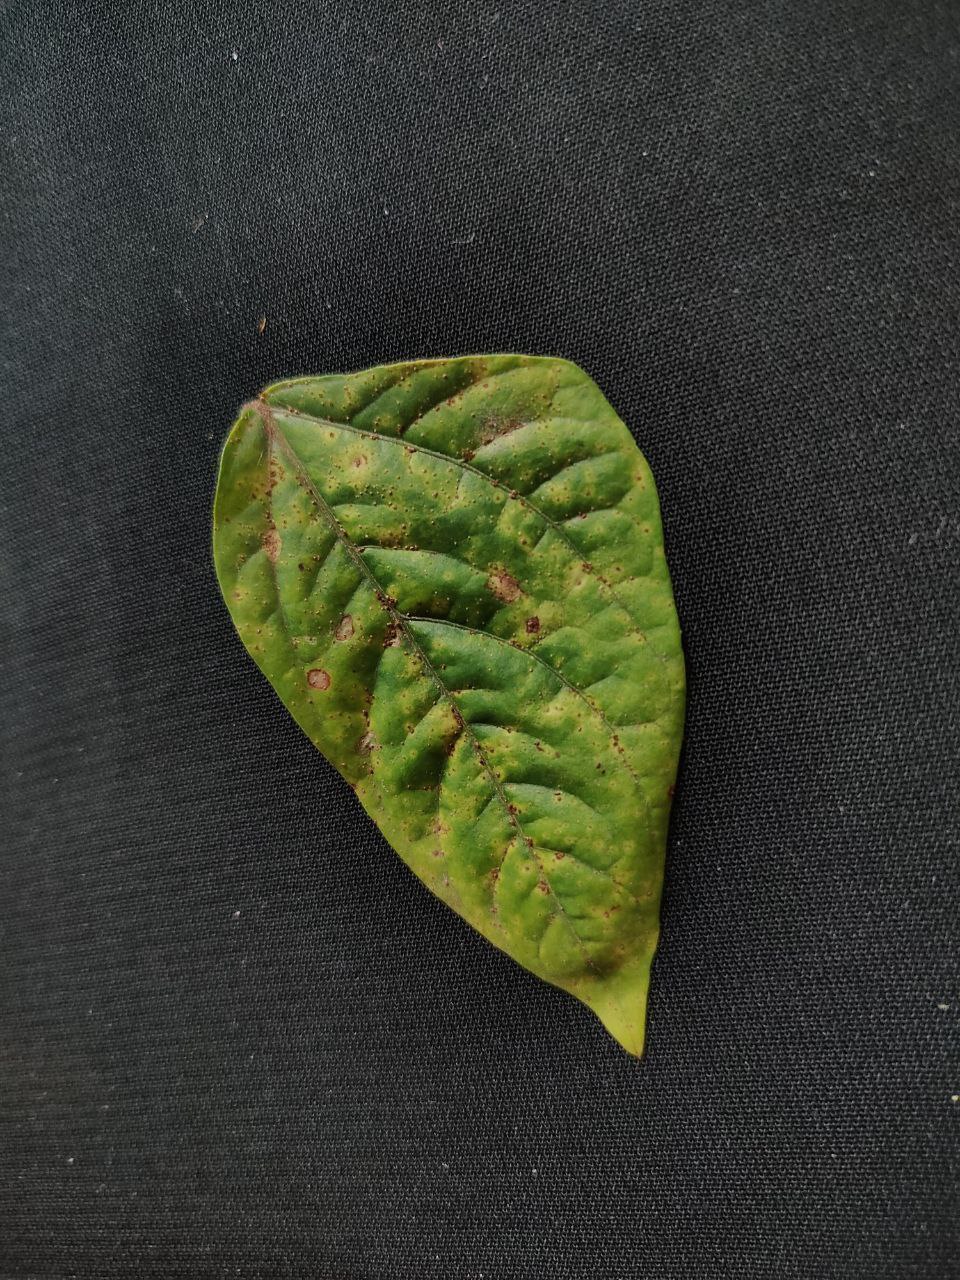
Crop: cowpea
Leaf condition: Septoria leaf spot